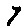
Label: 7